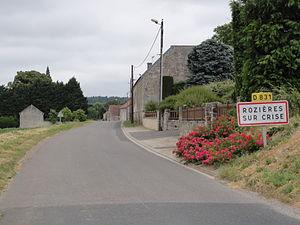
Rozières-sur-Crise est une commune française située dans le département de l'Aisne, dans la région naturelle du Soissonnais, dans la vallée de la Crise, en région Hauts-de-France.